Battle of the Novgorodians with the Suzdalians

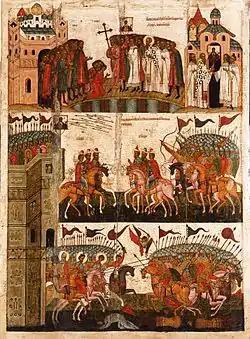
The icon, "Battle of the Novgorodians with the Suzdalians"

Battle of the Novgorodians with the Suzdalians is a Novgorodian icon from the mid-15th century, depicting the Siege of Novgorod (1170).